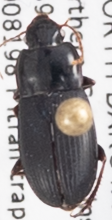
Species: Harpalus opacipennis
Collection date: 2022-06-14
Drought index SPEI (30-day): -0.17
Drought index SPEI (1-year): -0.17
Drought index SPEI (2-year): -1.45